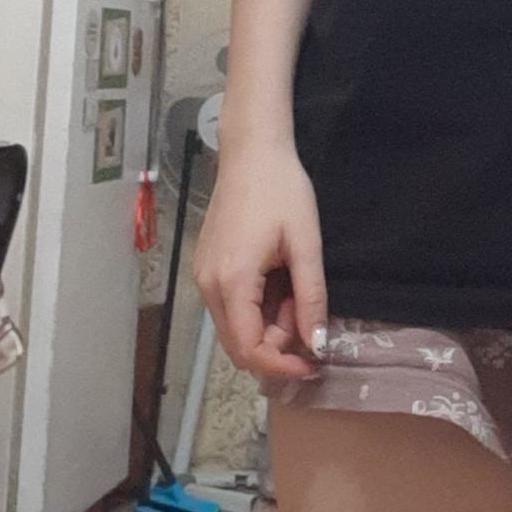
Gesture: no_gesture